Low House (Norfolk, Connecticut)

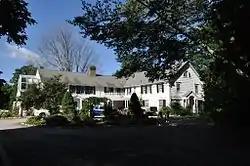

The Low House is a historic house on Laurel Way Extension in Norfolk, Connecticut. Built in 1920, it is a local example of Georgian Revival architecture, designed by the New York architect Alfredo S.G. Taylor. It was listed on the National Register of Historic Places in 1984, for its association with the architect.